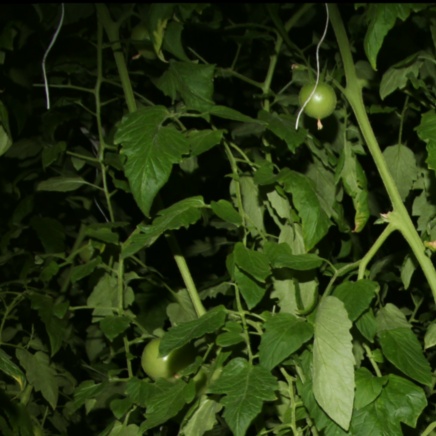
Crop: tomato